Gustavo Santaolalla

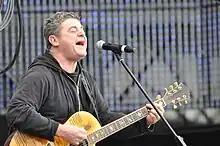
Santaolalla performing in 2010

After seven Arco Iris albums, Santaolalla left following a disagreement with Tokatlian, and amid concerns that arose with Santaolalla halfway through their existence that "any group that is so inner directed runs the risk of turning into a cult". Santaolalla called his mother, who orchestrated an operation to "rescue" him from the community he had found to be "opressive". Santaolalla thereafter founded the hard rock group Soluna. With the 1976 Argentine coup d'état, Santaolalla experienced hard times under the National Reorganization Process and moved to Los Angeles, California in 1978, living undocumented for several years. He formed the group Wet Picnic, but had no commercial success with them. At this point, Santaolalla described his life as "[Eight years of eating shit every morning]", and lived a "[fantasy]" of a drug-abusing rock star. Afterwards he lived in a hotel in New York, experiencing poverty with his creative partner Aníbal Kerpel.